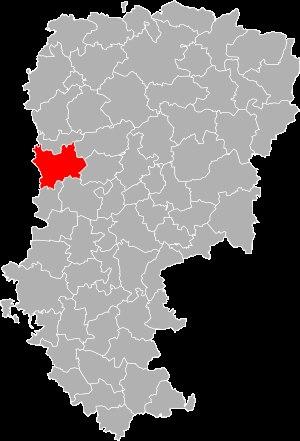
Le canton de Chauny est une division administrative française située dans le département de l'Aisne et la région Hauts-de-France.